Foreign relations of India

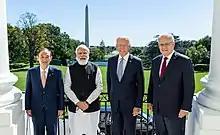
From left to right: Prime Minister of Japan Yoshihide Suga, Prime Minister of India Narendra Modi, President of United States Joe Biden and Prime Minister of Australia Scott Morrison in White House, USA.

Relations between India and Nepal are close yet fraught with difficulties stemming from border disputes, geography, economics, the problems inherent in big power-small power relations, and common ethnic and linguistic identities that overlap the two countries borders. In 1950 New Delhi and Kathmandu initiated their intertwined relationship with the Treaty of Peace and Friendship and accompanying secret letters that defined security relations between the two countries, and an agreement governing both bilateral trade and trade transiting Indian soil. The 1950 treaty and letters stated that "neither government shall tolerate any threat to the security of the other by a foreign aggressor" and obligated both sides "to inform each other of any serious friction or misunderstanding with any neighboring state likely to cause any breach in the friendly relations subsisting between the two governments", and also granted the Indian and Nepali citizens right to get involved in any economic activity such as work and business-related activity in each other's territory. These accords cemented a "special relationship" between India and Nepal that granted Nepalese in India the same economic and educational opportunities as Indian citizens.